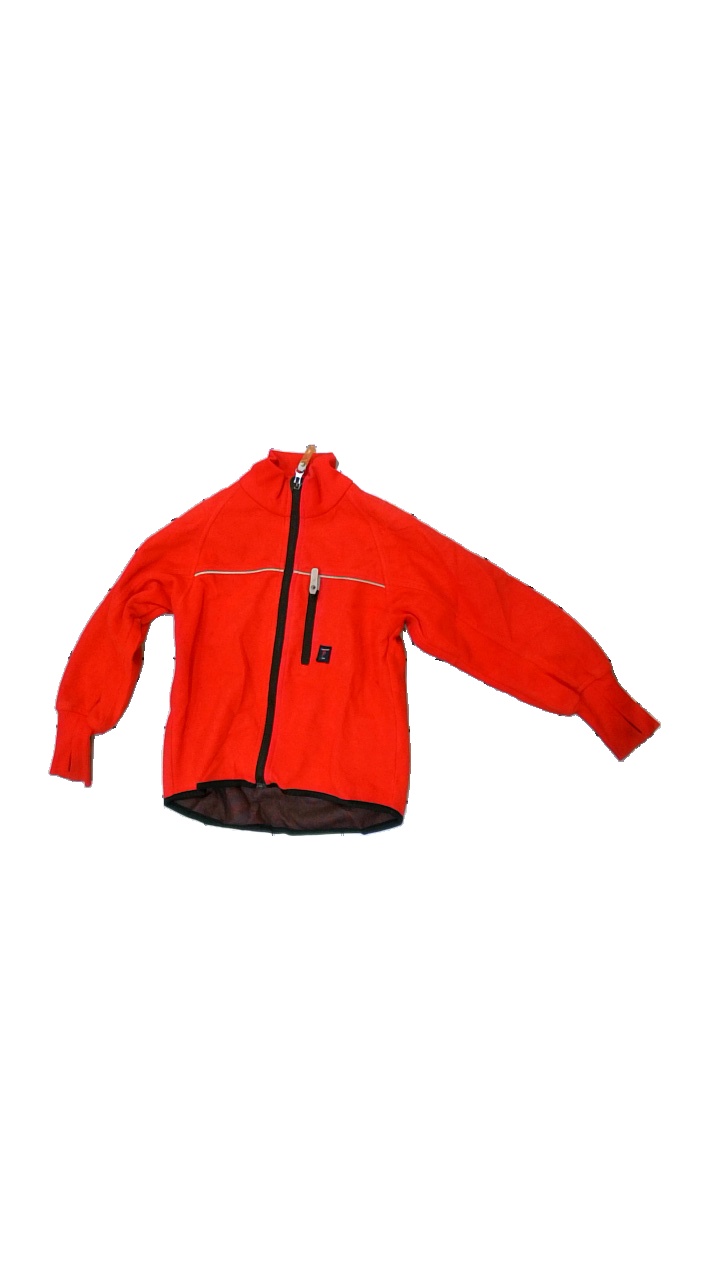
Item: Sweater (Children)
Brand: Polarn Och Pyret
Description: red sweater with zipper
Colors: Red
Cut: Regular
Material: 100%Polyester
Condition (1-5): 5
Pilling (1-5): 5
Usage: Reuse
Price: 50-100